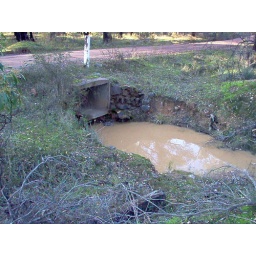
More recent road work. The water course from the West Gully going under the Whroo-Murchision Road.